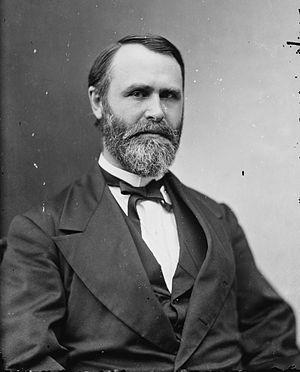
Le secrétaire à l'Intérieur des États-Unis est l'un des membres du Cabinet du président des États-Unis, il est à la tête du United States Department of the Interior, le département de l'Intérieur des États-Unis. Il est compétent dans les domaines de l'exploitation des ressources naturelles et de la gestion des terres publiques tels que les parcs nationaux, ainsi que certaines fonctions liées à la protection de l'environnement.